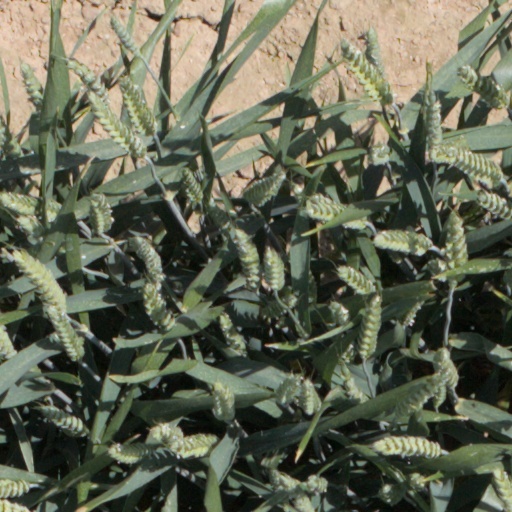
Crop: wheat